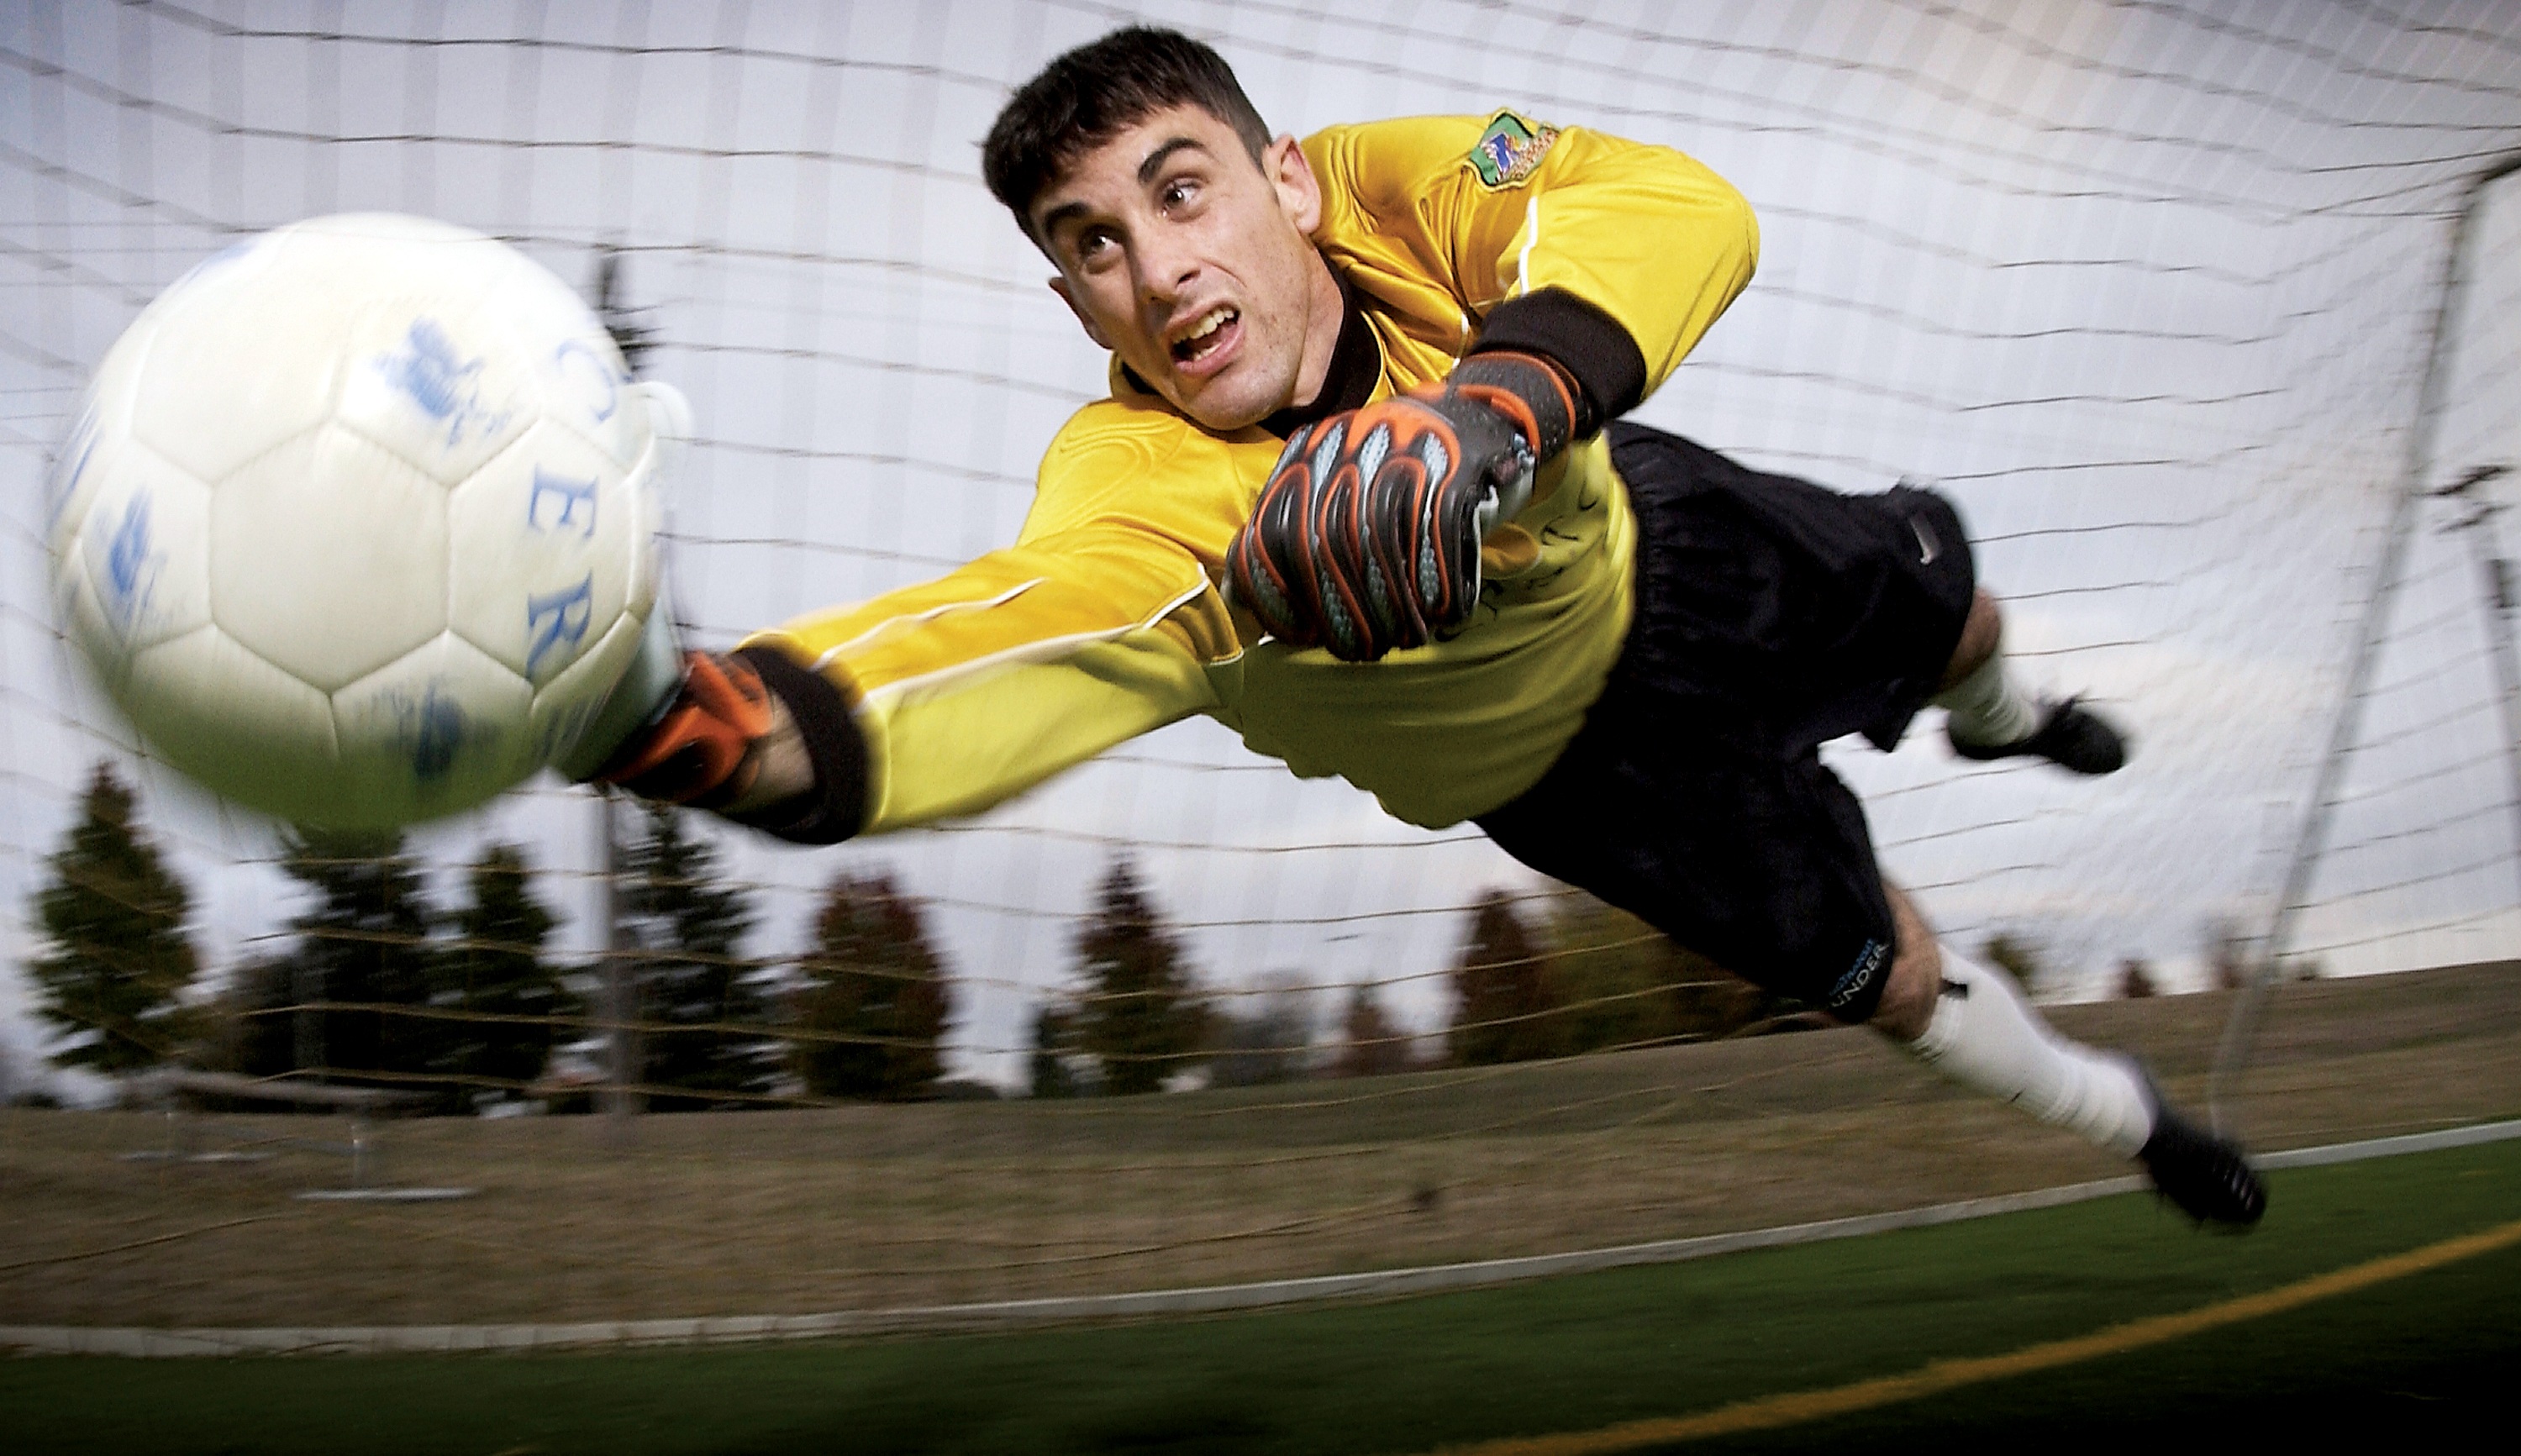
grass, sport, field, game, soccer, extreme sport, football, player, activity, competition, men, american football, sports, net, ball, match, effort, players, athletes, kick, success, males, goalkeeper, tackle, football player, ball game, team sport, gridiron football